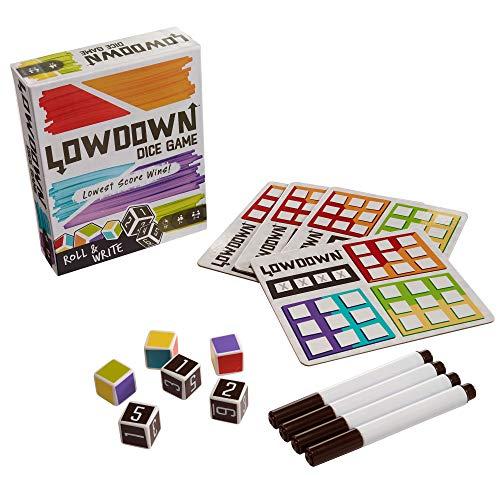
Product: Lowdown Roll & Write Family Dice Game with Dry Erase Boards and Markers for 7 Year Olds and Up
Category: Toys & Games | Games & Accessories | Dice Games
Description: Just like the original Lowdown, Lowdown Roll and Write is easy-to-learn, strategic fun for the whole family.
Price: $6.99
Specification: ProductDimensions:4x1.2x5inches|ItemWeight:5.1ounces|ShippingWeight:5.1ounces(Viewshippingratesandpolicies)|ASIN:B07XC3J7YV|Itemmodelnumber:GKD68|Manufacturerrecommendedage:7-10years